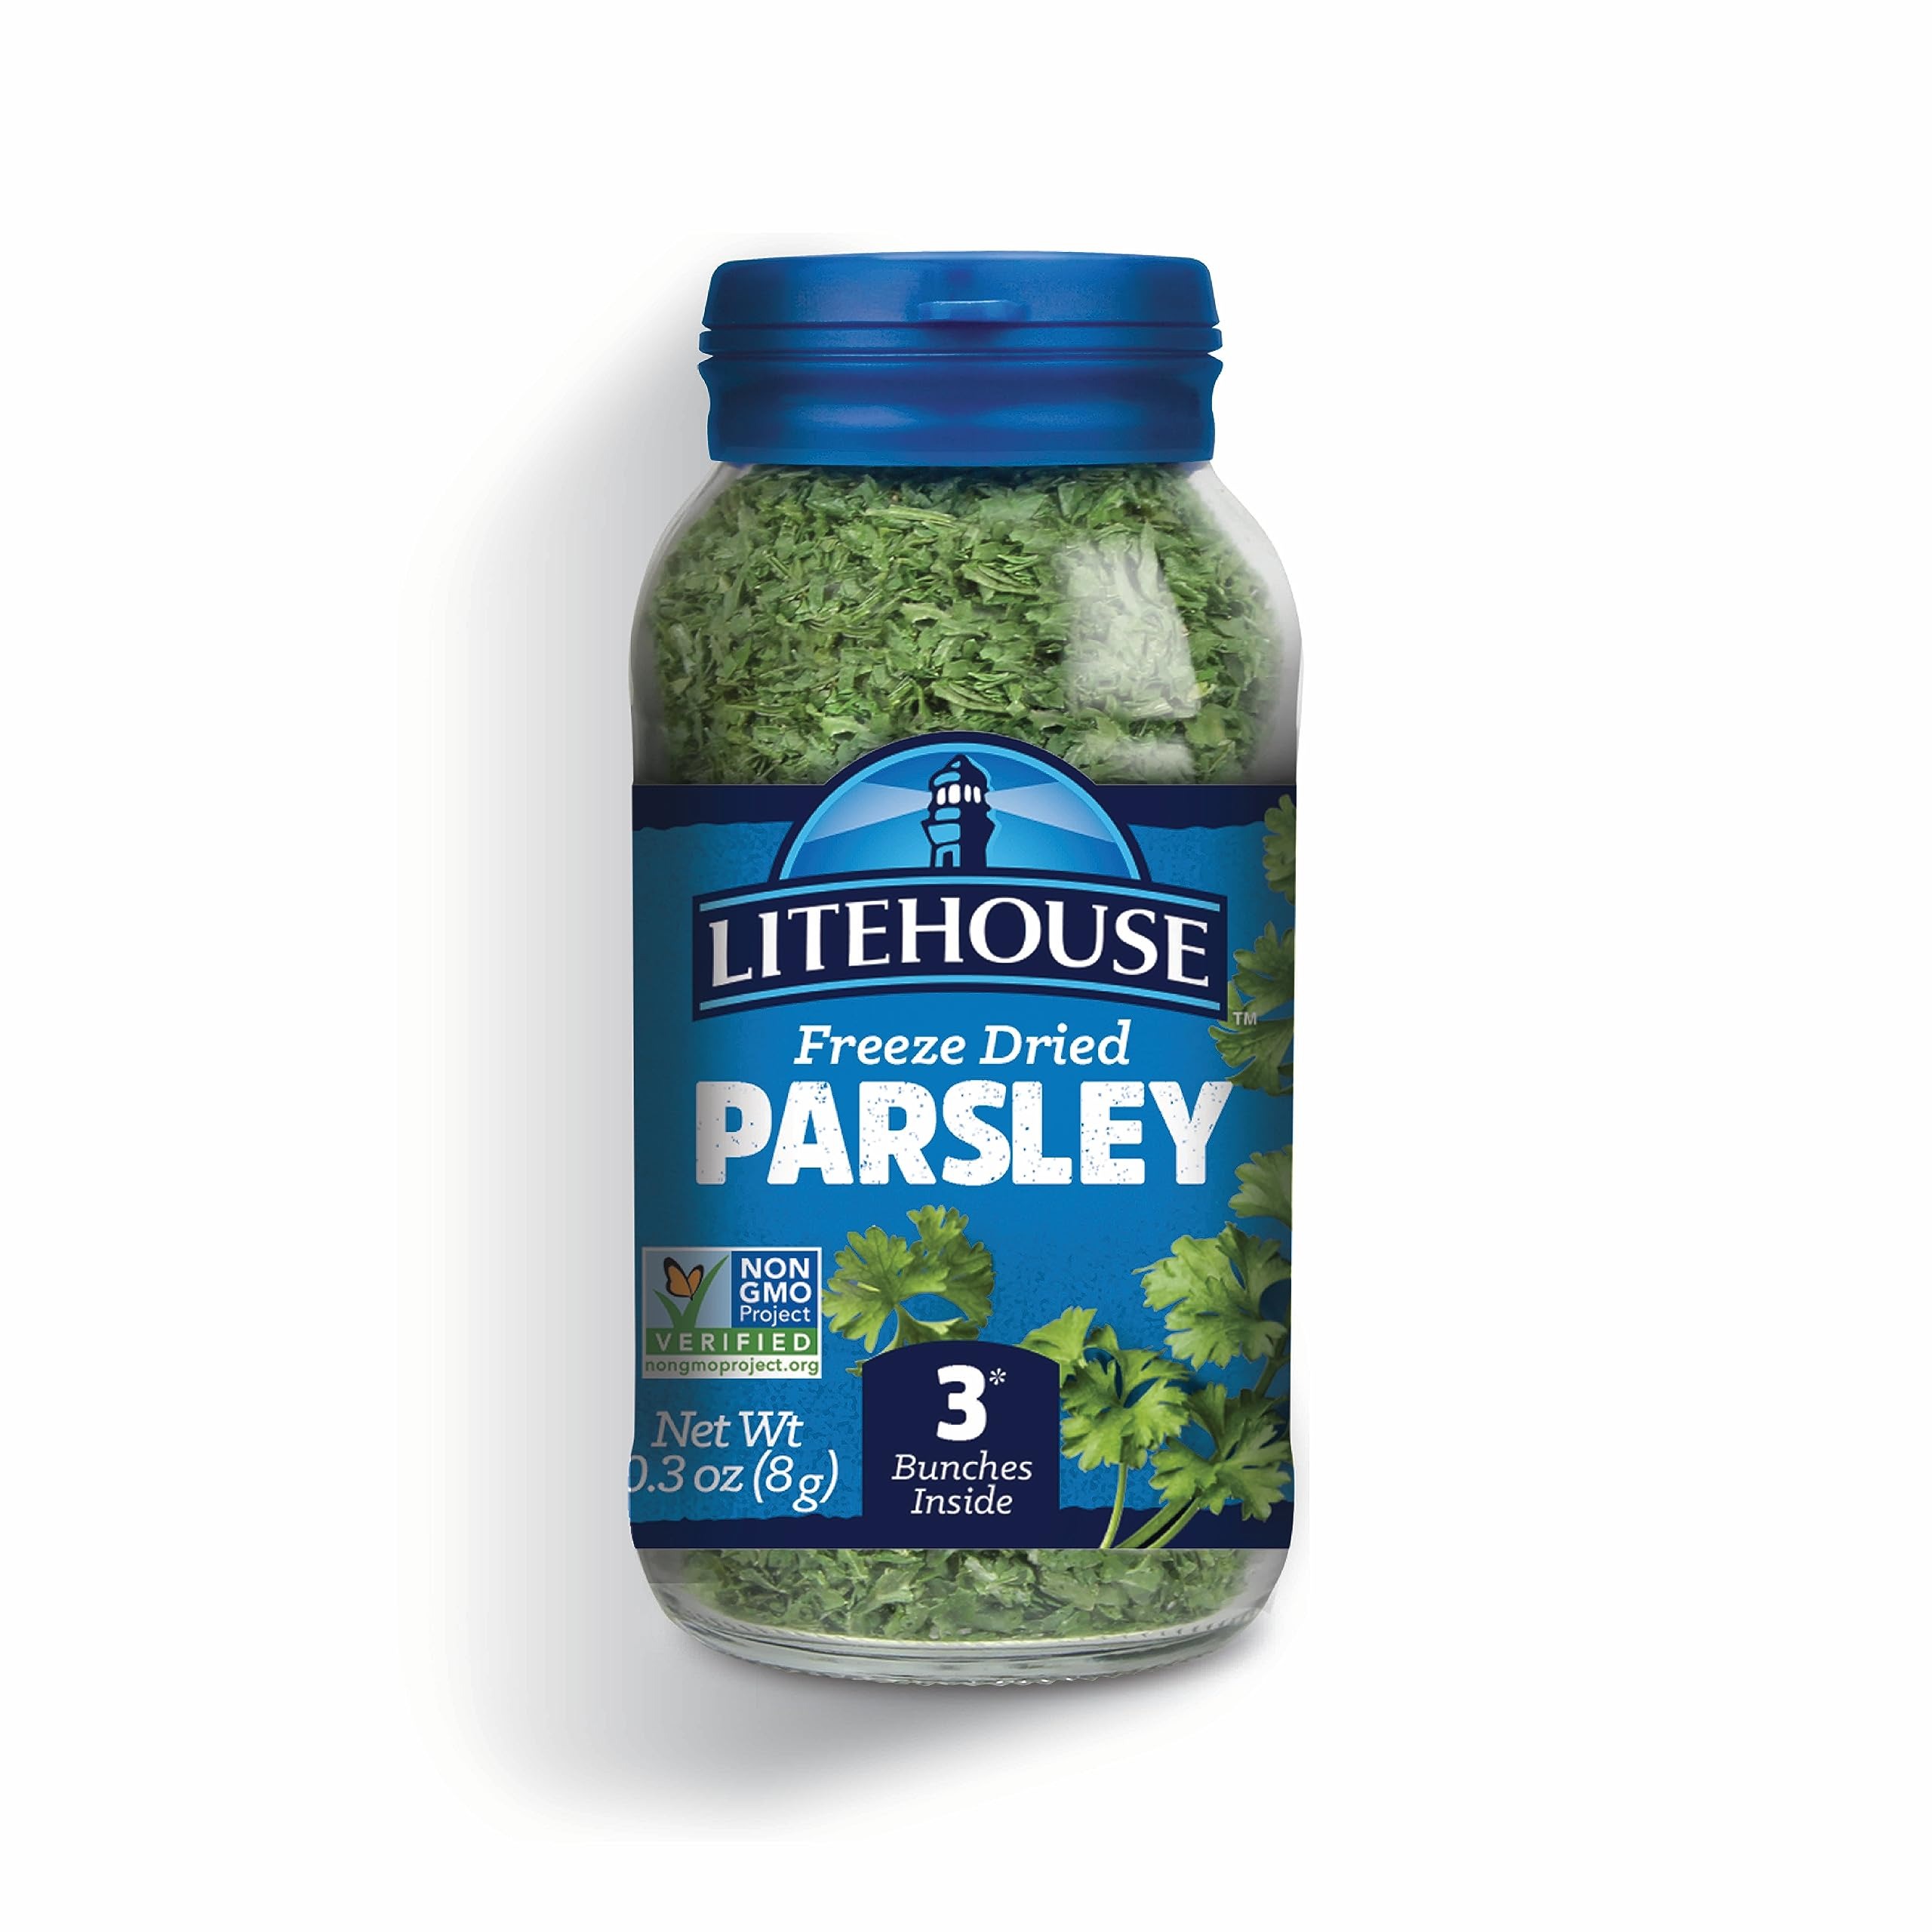
Item Name: Litehouse Freeze Dried Parsley - Substitute for Fresh Parsley, Jar Equal to 3 Parsley Fresh Bunches, Organic, Parsley Seasoning, Non-GMO, Gluten-Free - 0.53 Ounce
Bullet Point 1: FREEZE DRIED DIFFERENCE - All of our herbs are harvested at their peak freshness and loaded into our freeze drying tunnels that help preserve the bold color, taste, & aroma
Bullet Point 2: SUBSTITUTE & ENJOY - Simply substitute 1 tablespoon of the freeze-dried herb for 1 tablespoon of fresh Parsley. Our Freeze Dried Parsley makes a subtle addition to soups, salad dressings or eggs
Bullet Point 3: HIGH QUALITY CROPS - Litehouse Herbs are harvested from the highest quality crops making our Freeze Dried Parsley Non-GMO, gluten-free, vegetarian, & keto friendly
Bullet Point 4: TASTY TIP - Litehouse Freeze Dried Parsley works great in place of fresh Parsley and can be added to enhance homemade salsa or pasta sauce
Bullet Point 5: ABOUT US - Our mission is to deliver a memorable eating experience, positively impact communities, and provide employee-owners with opportunities for success
Value: 1.0
Unit: Count

Price: 5.415